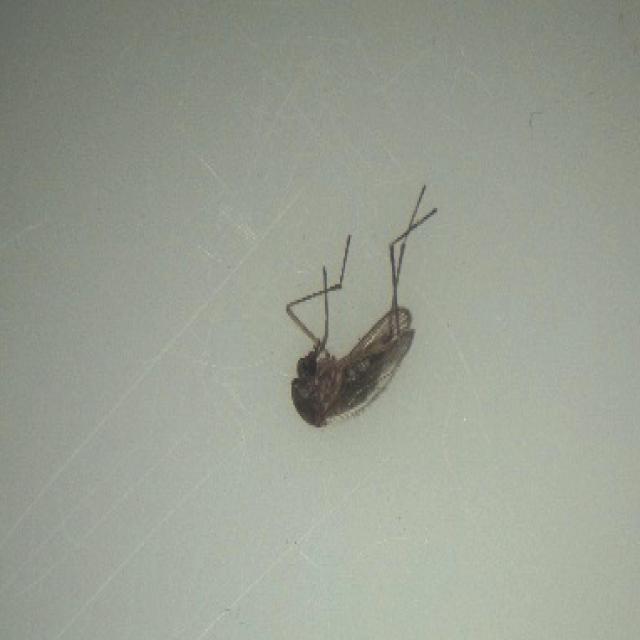
Species: culex_tritaeniorhynchus